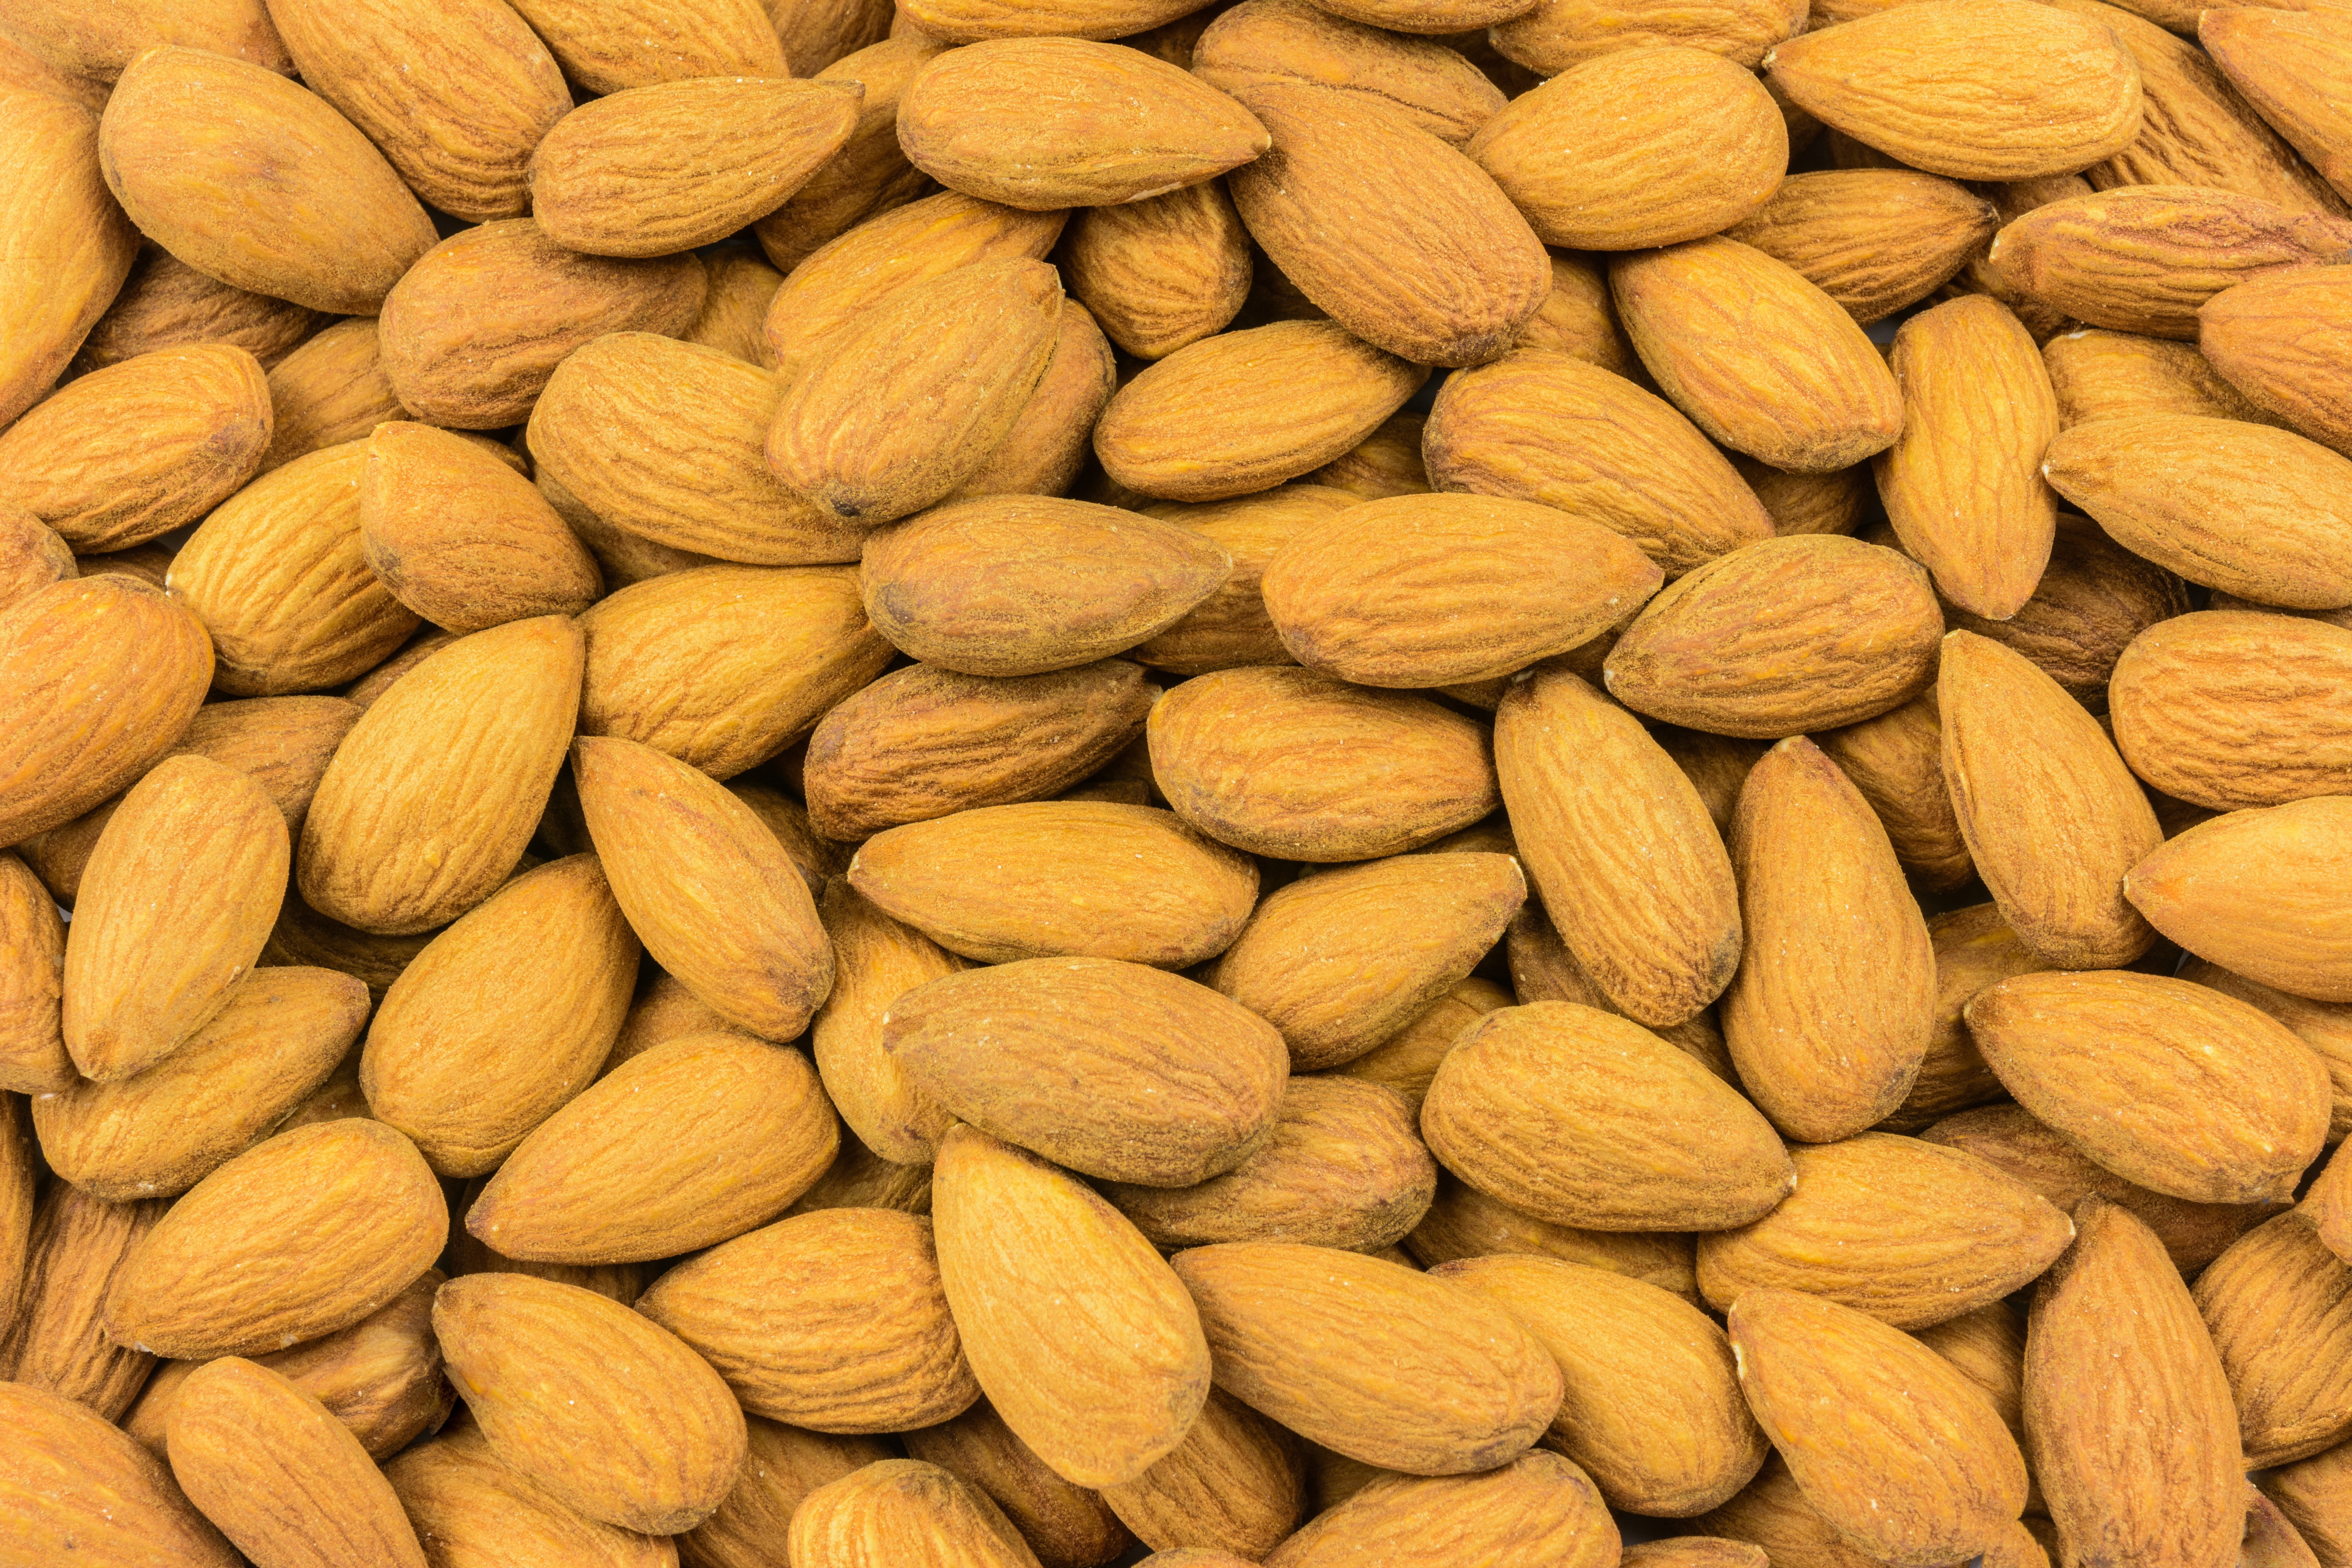
snack, group, ingredient, closeup, almond, white, nut, seed, organic, raw, pile, nutrition, background, brown, food, healthy, isolated, vegetarian, kernel, macro, nature, natural, tasty, fruit, diet, many, protein, vegan, energy, health, plant, detail, almonds, studio, cutout, bunch, meal, nutty, gourmet, cracked, oil, vitamin, antioxidants, nuts, nutshell, portion, cuisine, staple food, natural foods, nuts seeds, Sugar substitute, produce, oval, vegetable, local food, superfood